Scotland in the Late Middle Ages

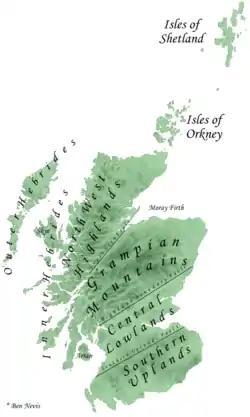
The topography of Scotland.

James IV was 15 when he came to the throne, but soon proved a capable and independent-minded ruler, whose reign is often considered to have seen a flowering of Scottish culture under the influence of the European Renaissance. He took a direct interest in the administration of justice and frequently moved his court in legal circuits of justice ayres. He defeated a major Northern rebellion, mainly of supporters of the murdered James III. It began in Dunbarton in 1489, led by the Earl of Lennox and Lord Lyle and spreading through the North. James is credited with finally bringing the Lordship of the Isles under control. He forced through the forfeiture of the lands of the last lord John MacDonald in 1493, backing Alexander Gordon, 3rd Earl of Huntly's power in the region and launching a series of naval campaigns and sieges that resulted in the capture or exile of his rivals by 1507.